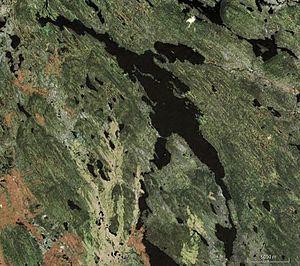
Lac Brûlé, à la frontière du Québec et de Terre-Neuve-Labrador
Le lac Brûlé est une étendue d'eau du Québec dont la rive orientale délimite la frontière entre le Québec et Terre-Neuve-et-Labrador.